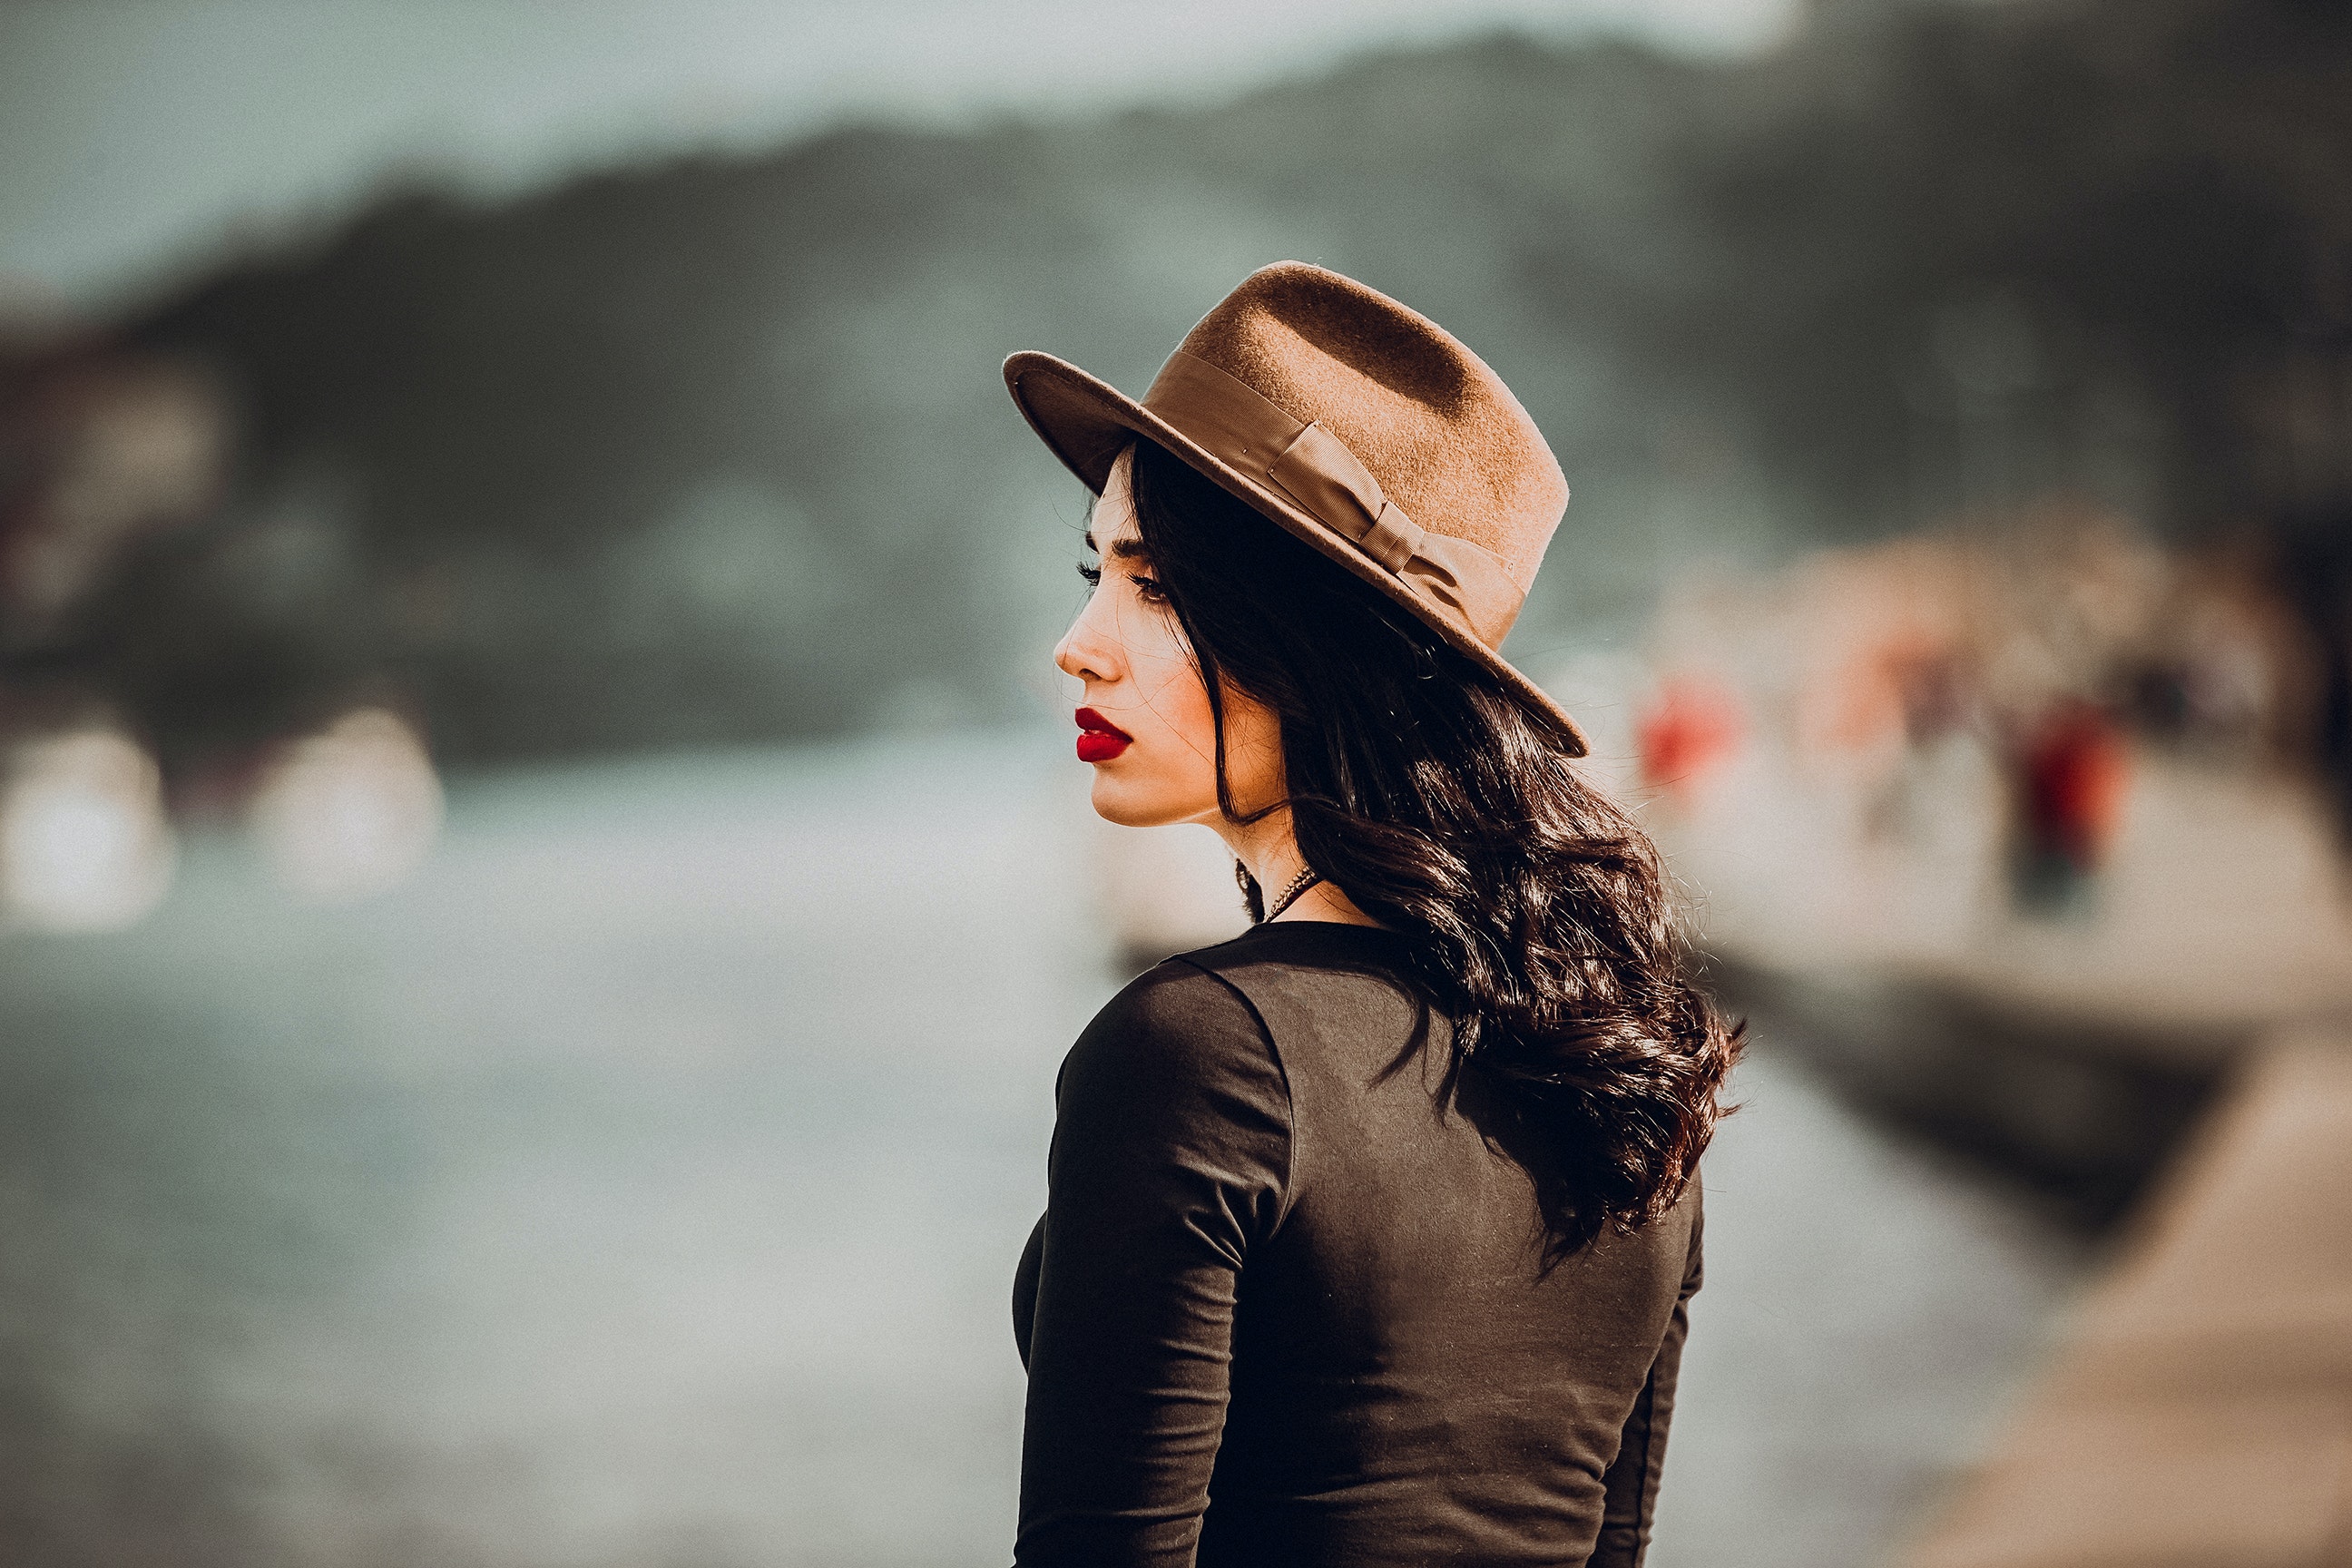
woman, lip, hat, flash photography, sun hat, People in nature, sleeve, happy, headgear, travel, eyewear, sky, long hair, landscape, fashion design, brown hair, fashion accessory, monochrome photography, jewellery, portrait photography, backlighting, monochrome, winter, reflection, street, cap, horizon, sitting, fun, evening, fashion model, photo shoot, darkness, tourism